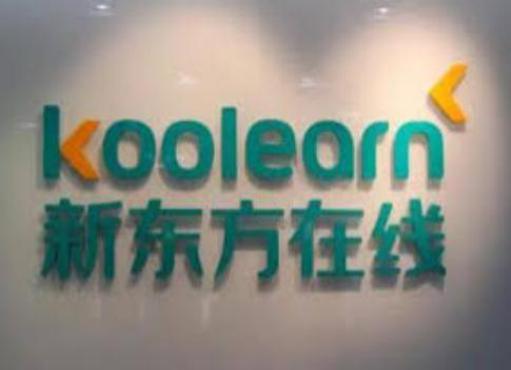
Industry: Others